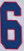
Number: 6